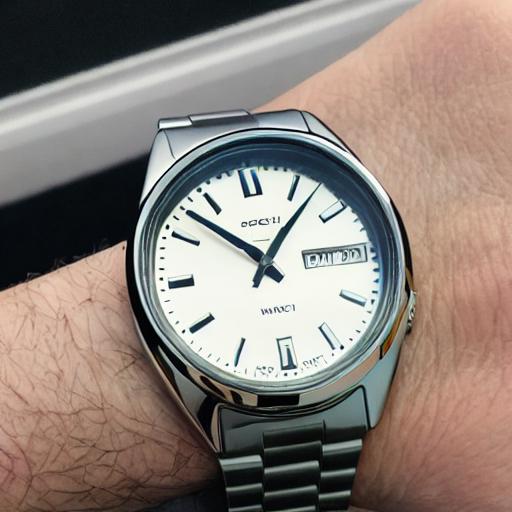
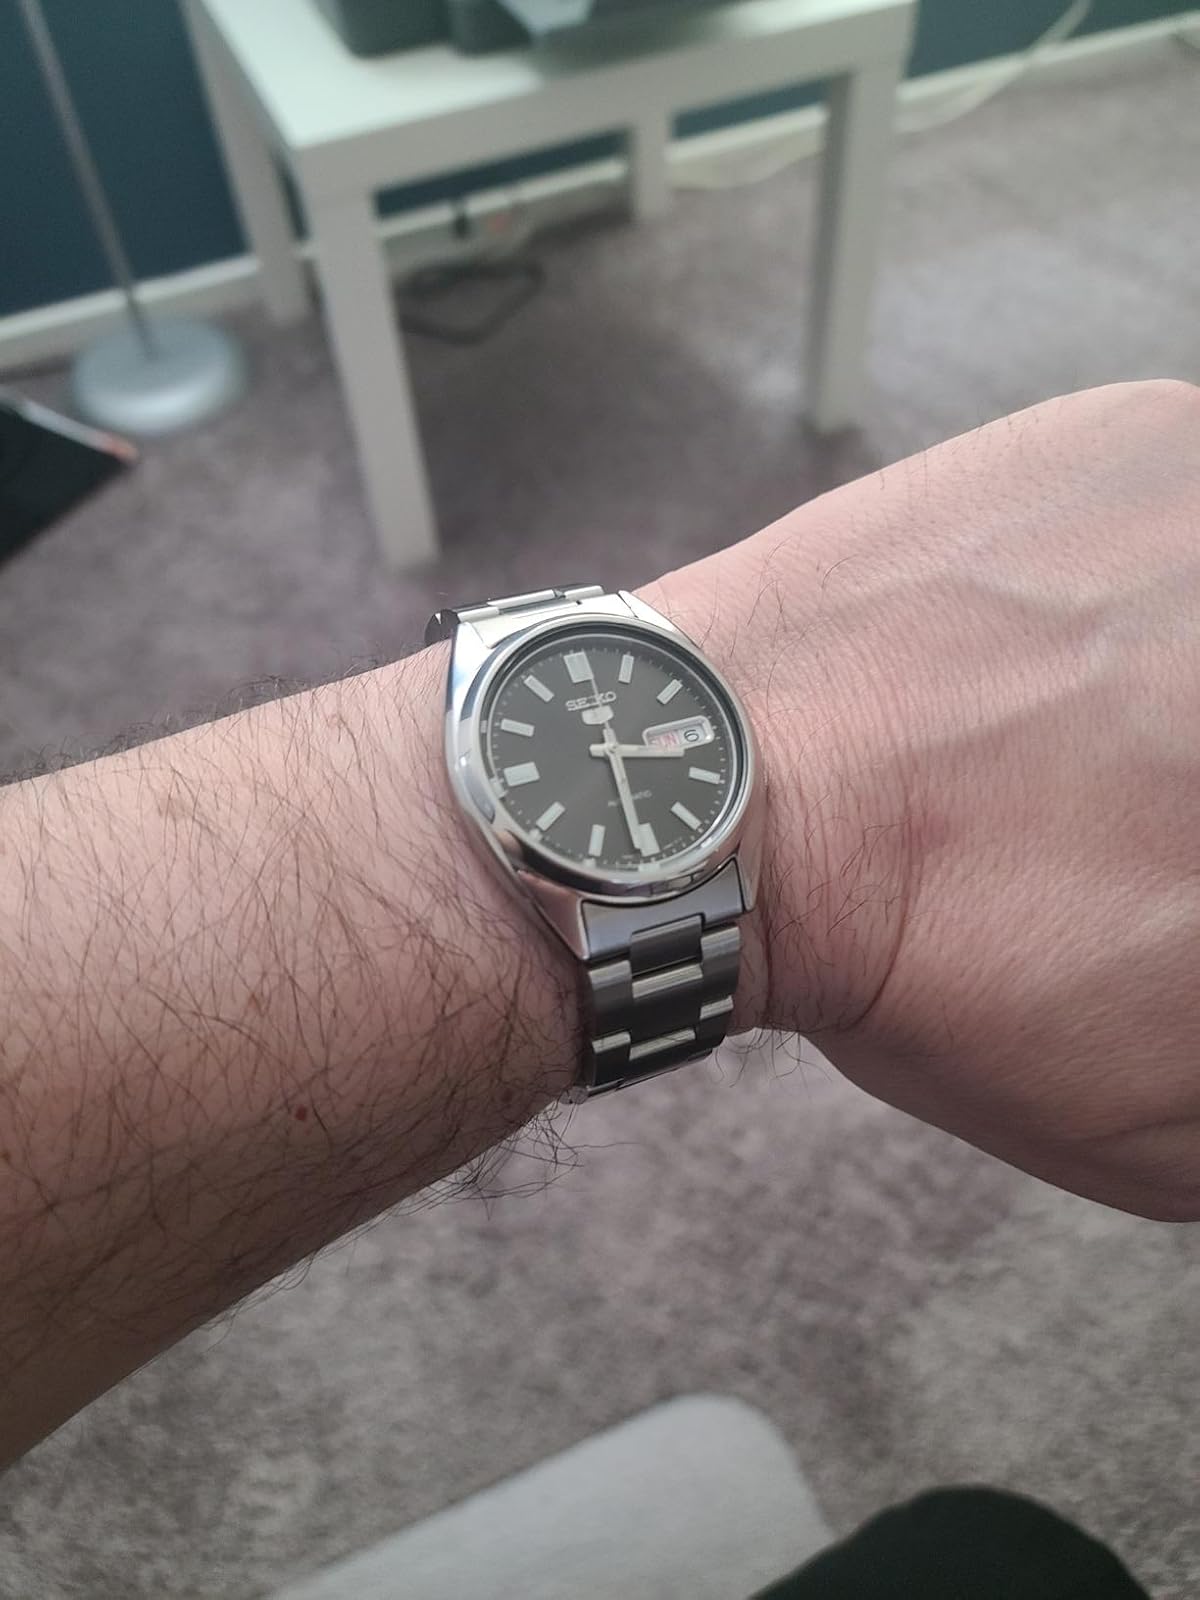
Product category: accessories_watch
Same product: no